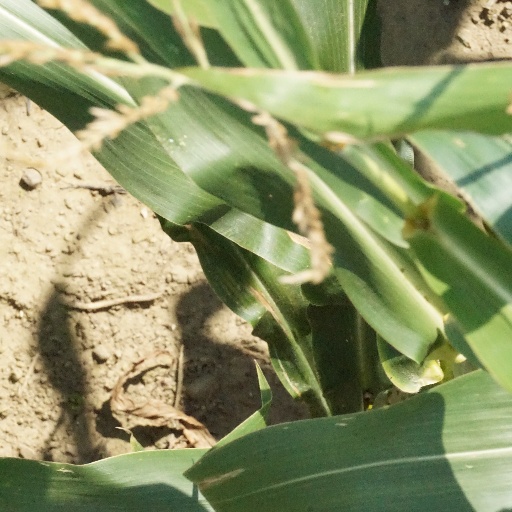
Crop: maize; corn